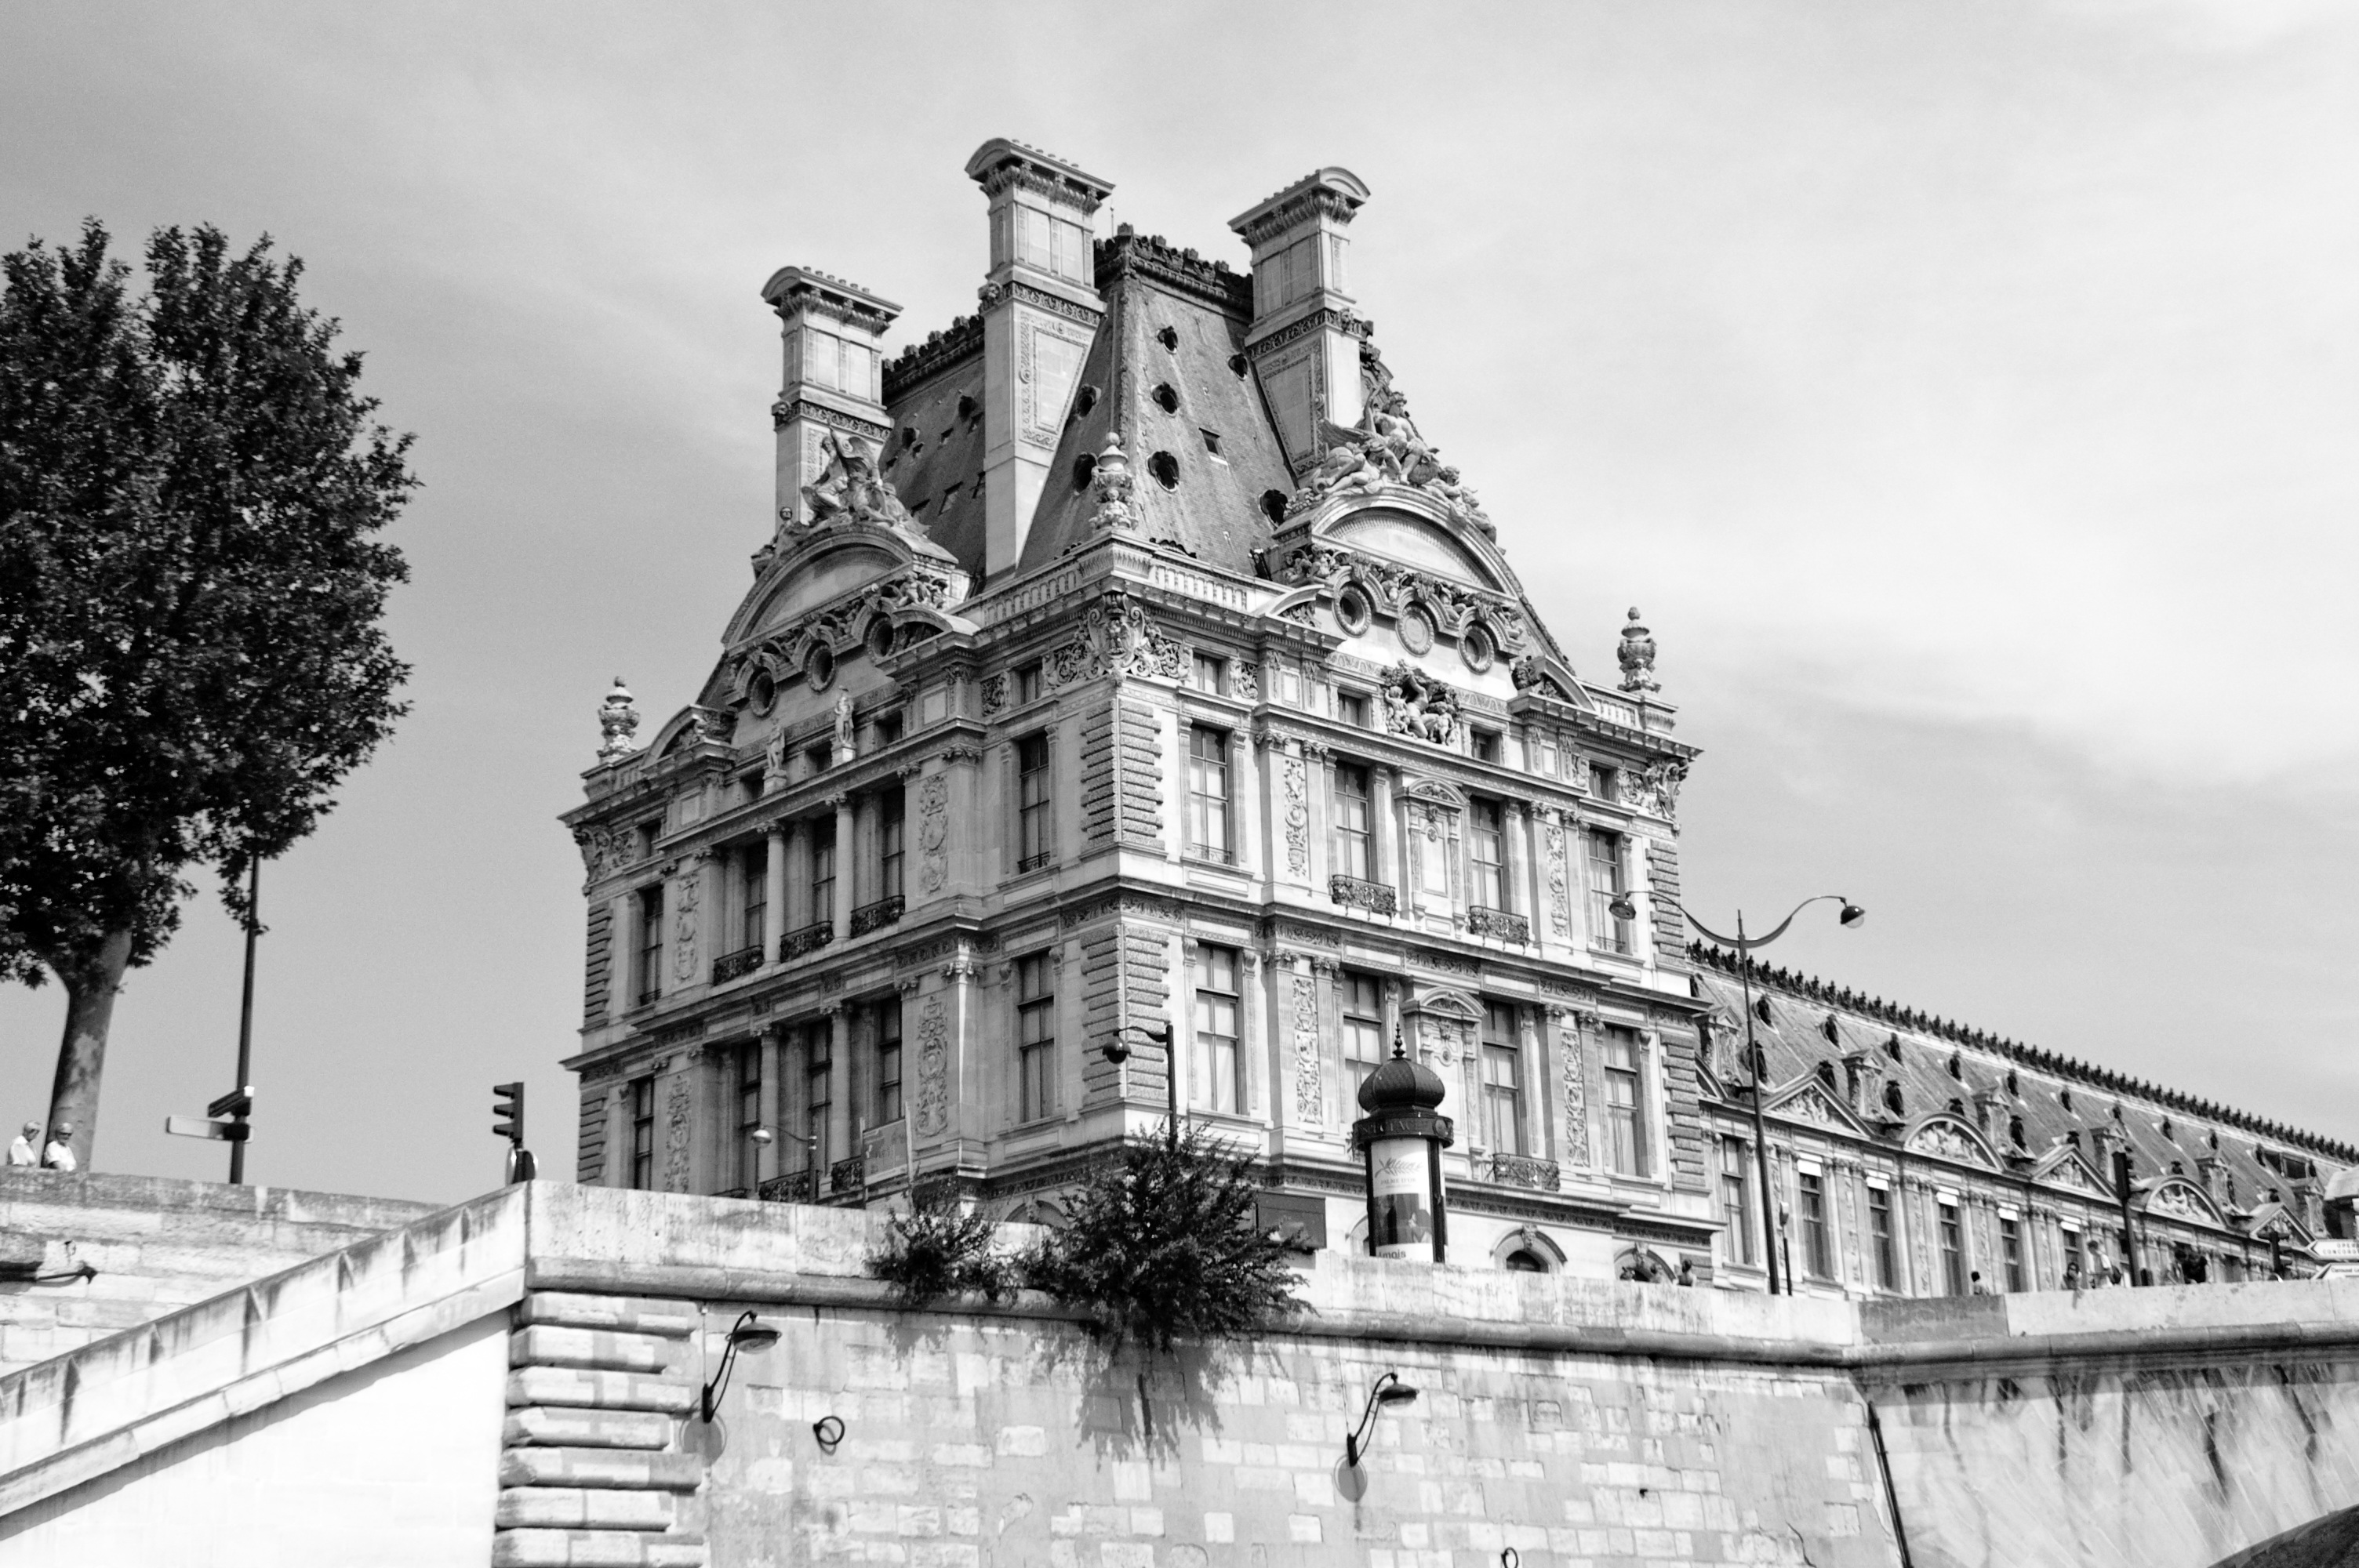
black and white, architecture, photography, paris, cityscape, landmark, facade, monochrome, waterway, buildings, history, monochrome photography